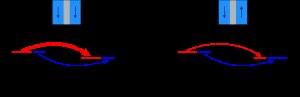
En physique, la magnétorésistance à effet tunnel, ou magnétorésistance tunnel est une propriété qui apparaît dans une jonction tunnel. Une jonction tunnel est, sous sa forme la plus simple, une mince barrière isolante entre deux électrodes conductrices. Le passage du courant se fait par effet tunnel à travers cette barrière. Pour qu'un courant tunnel soit possible l'épaisseur de cette barrière ne doit pas excéder 1 à 2 nanomètres. Puisque ce phénomène est interdit en physique classique, la magnétorésistance à effet tunnel est une propriété dérivant strictement de la mécanique quantique.